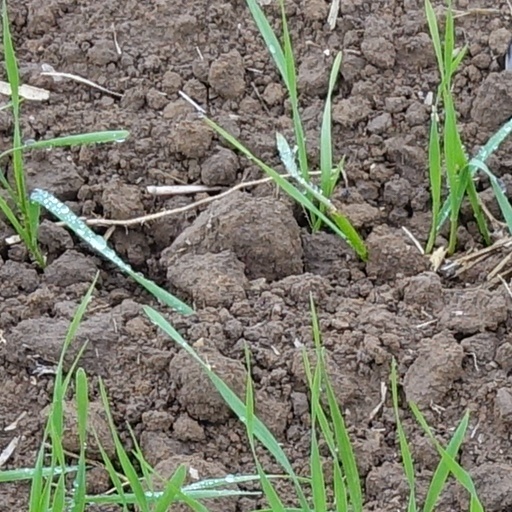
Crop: wheat